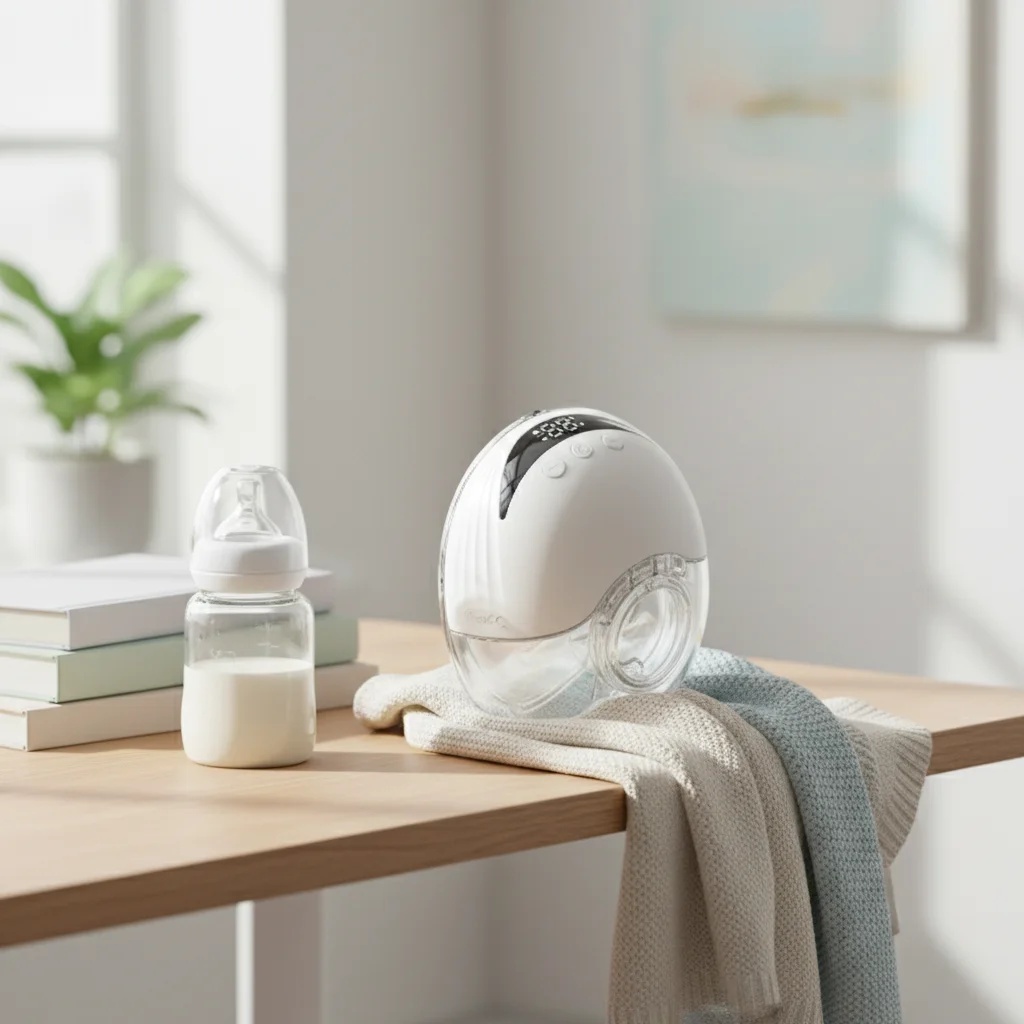
wearable breast pump
Brand: luxicool
Product information: Color: White, Beige, Pink Material: Silicone Style: Electric Charging method: USB Packing list: Breast pump * 1; Bra strap * 1; Duckbill valve * 1; Flange 19mm * 1, 21mm * 1; Sealant plug * 1; Instructions * 1; Data cable * 1 Product Image:
Category: Baby & Toddler > Nursing & Feeding > Breast Pumps > Electric Breast Pumps